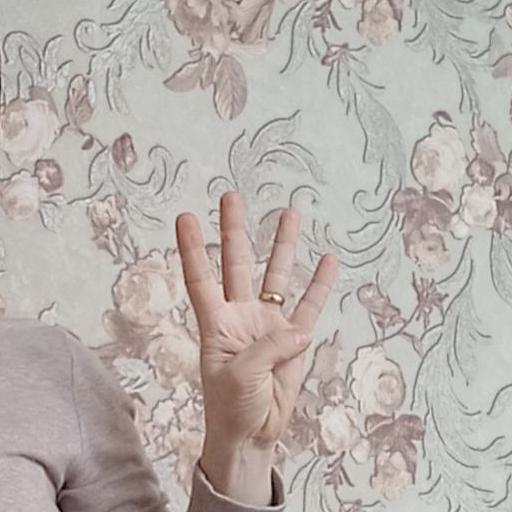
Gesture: four